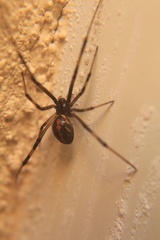
Species: Lactrodectus_hesperus